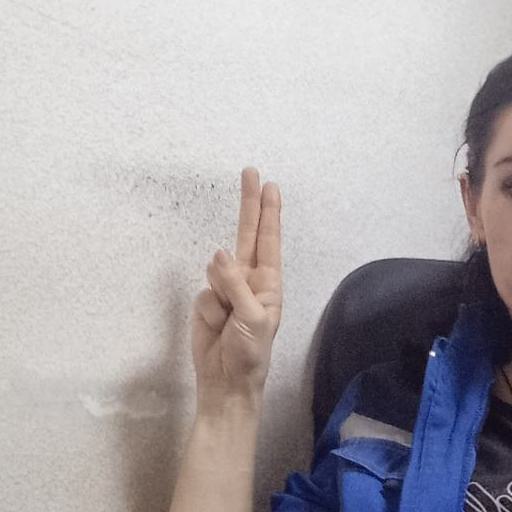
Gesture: two_up